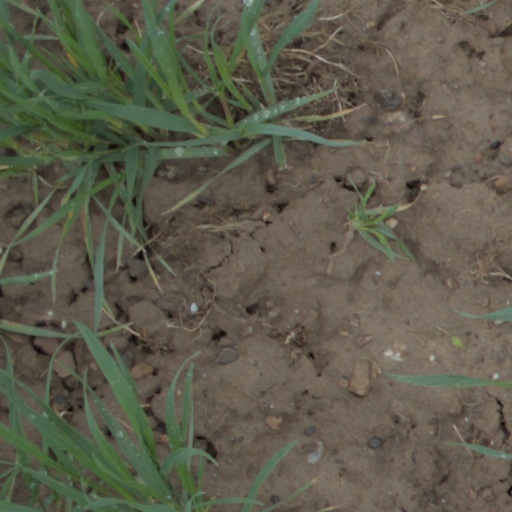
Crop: wheat